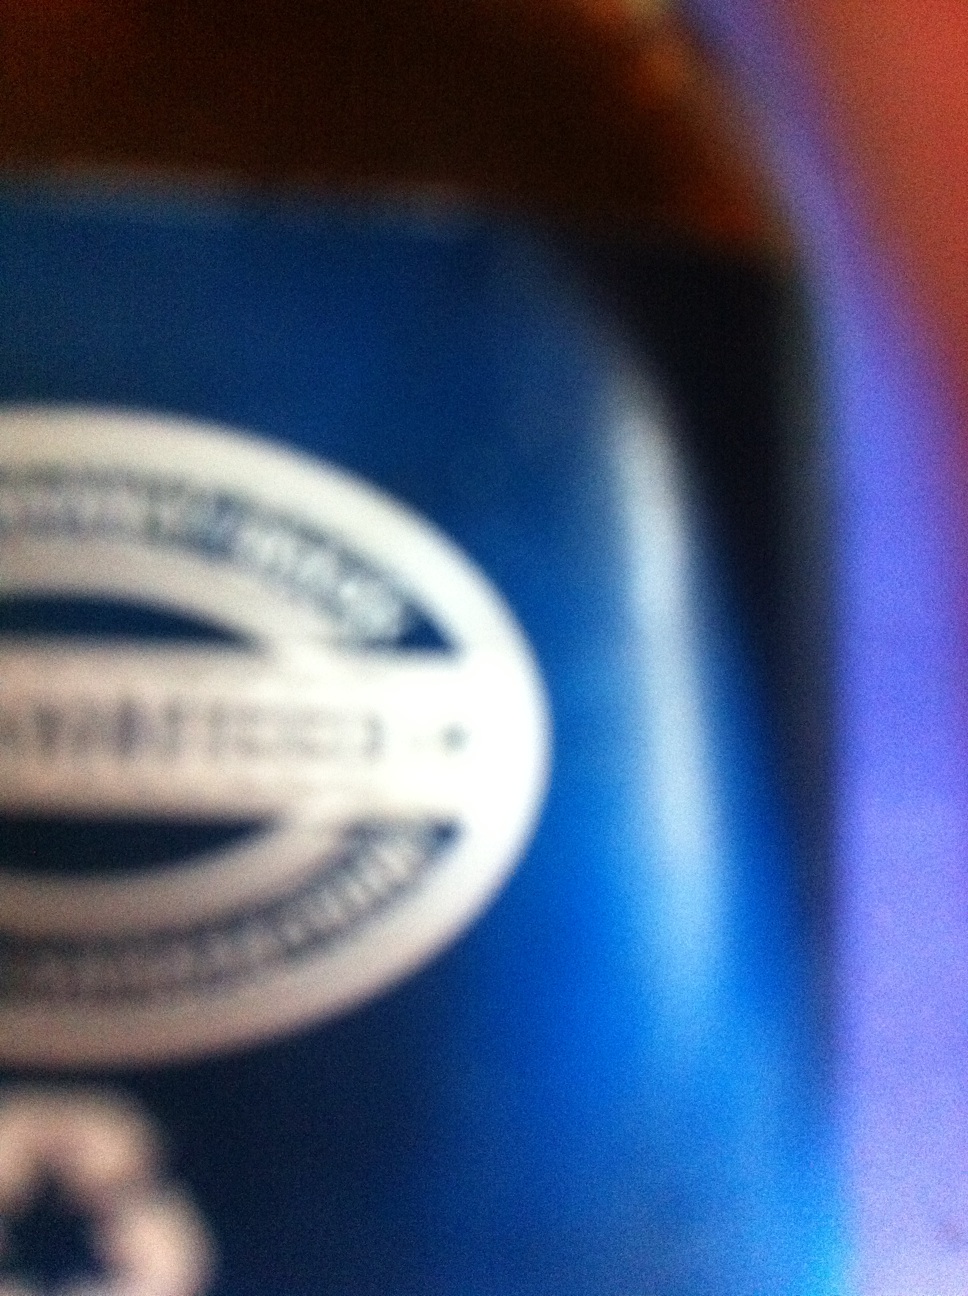Question: Can you tell me what this bottle is? Is it steak sauce or pork cocktail, if you can see the picture clearly
Answer: unanswerable